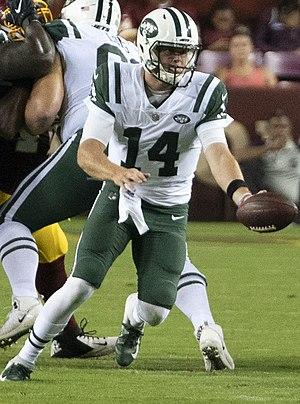
Samuel Darnold, né le 5 juin 1997 à Capistrano Beach, en Californie, est un américain, joueur professionnel de football américain évoluant au poste de Quarterback au sein de la National Football League.